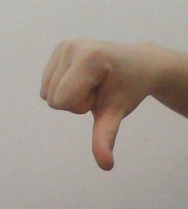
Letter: waw